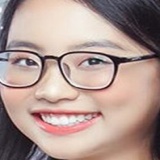
ca sĩ Phương Mỹ Chi